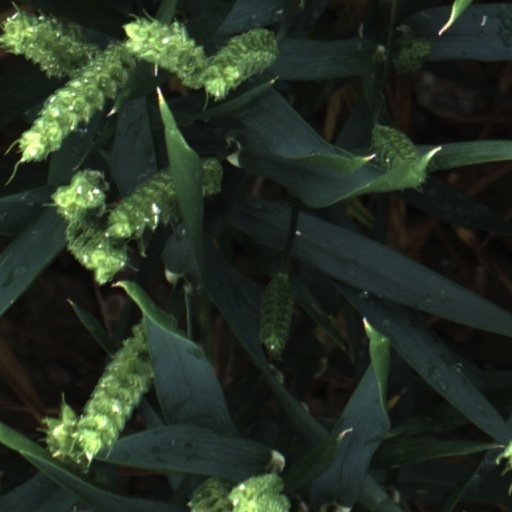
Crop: wheat